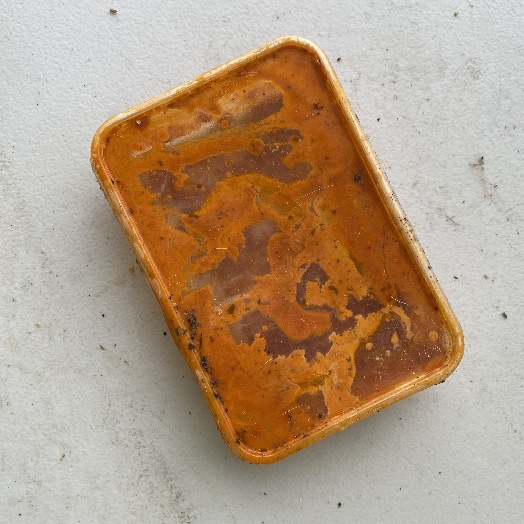
Label: Plastic